Lampedusa

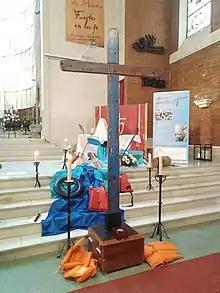
Cross made with wood of broken immigration boats. Thousands of migrants have died trying to cross the Sahara and the Mediterranean on their way to Europe.

In 2009, the overcrowded conditions at the island's temporary immigrant reception centre came under criticism by the United Nations High Commissioner for Refugees (UNHCR). The unit, which was originally built for a maximum capacity of 850 people, was reported to be housing nearly 2,000 boat people. A significant number of people were sleeping outdoors under plastic sheeting. A fire that started during an inmate riot destroyed a large portion of the holding facility on 19 February 2009.